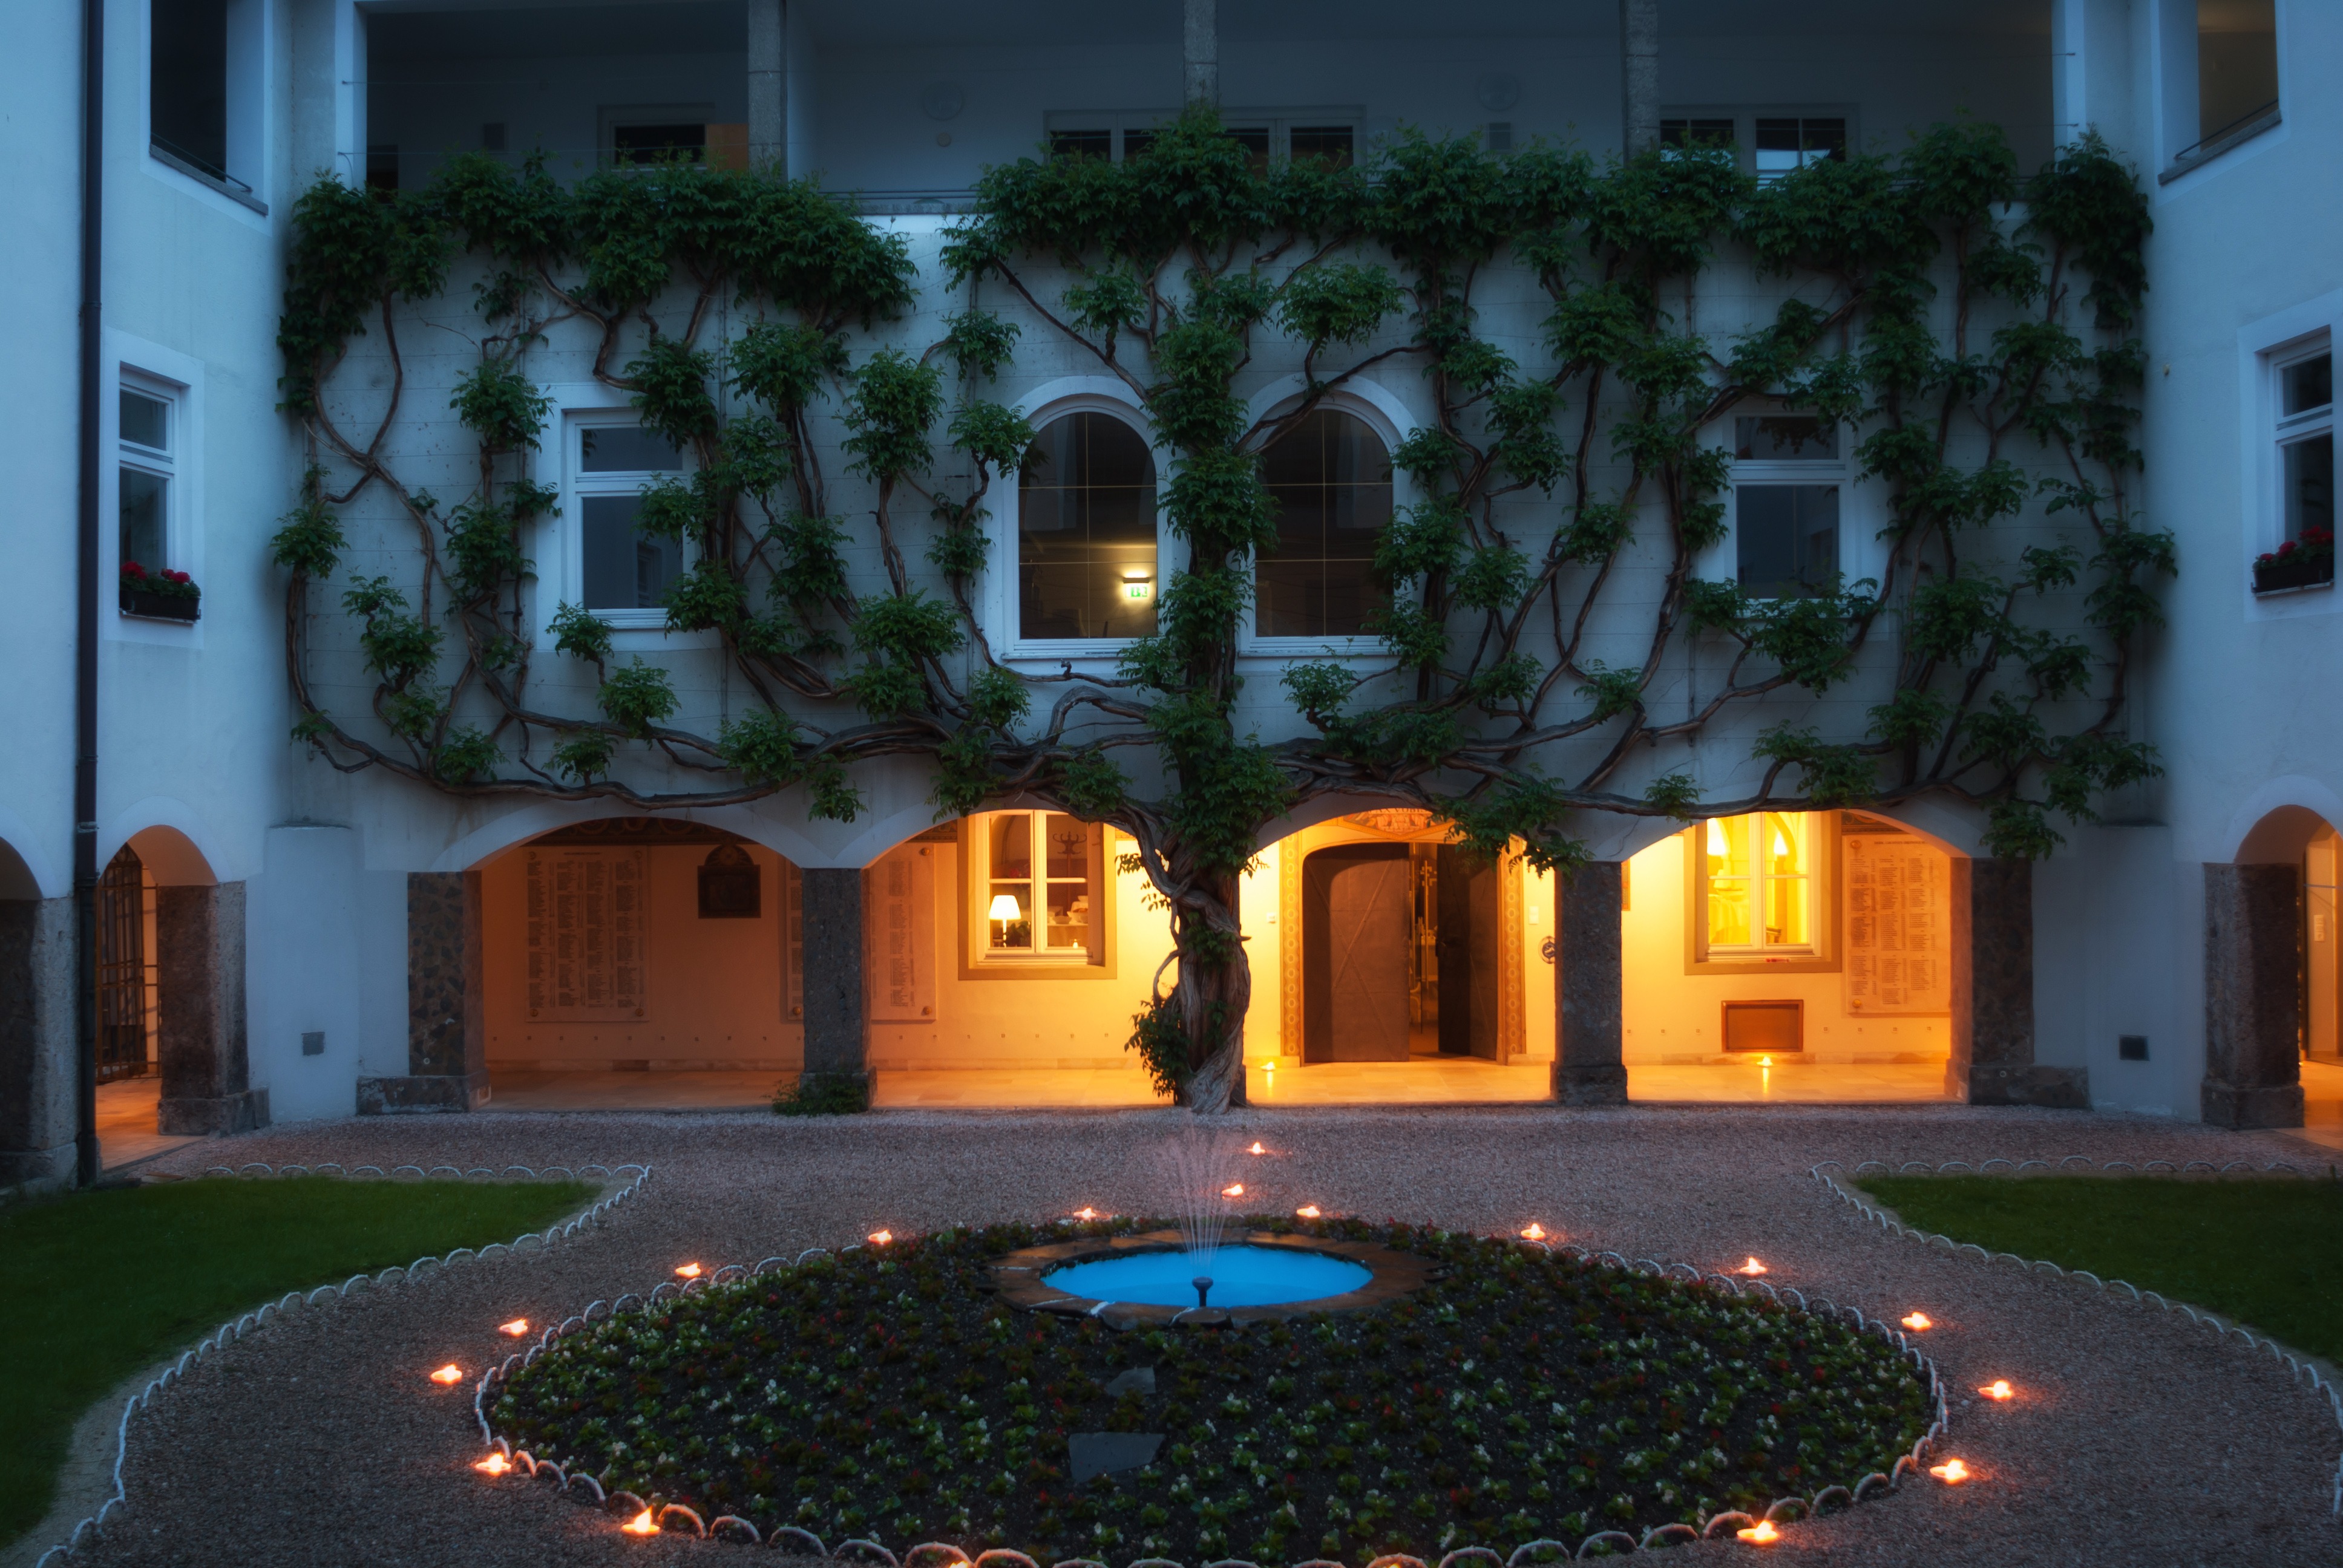
tree, night, villa, mansion, house, home, dusk, evening, ivy, lighting, plants, austria, lights, courtyard, buildings, hotel, apartments, hallway, portico, estate, innsbruck, hacienda, landscape lighting